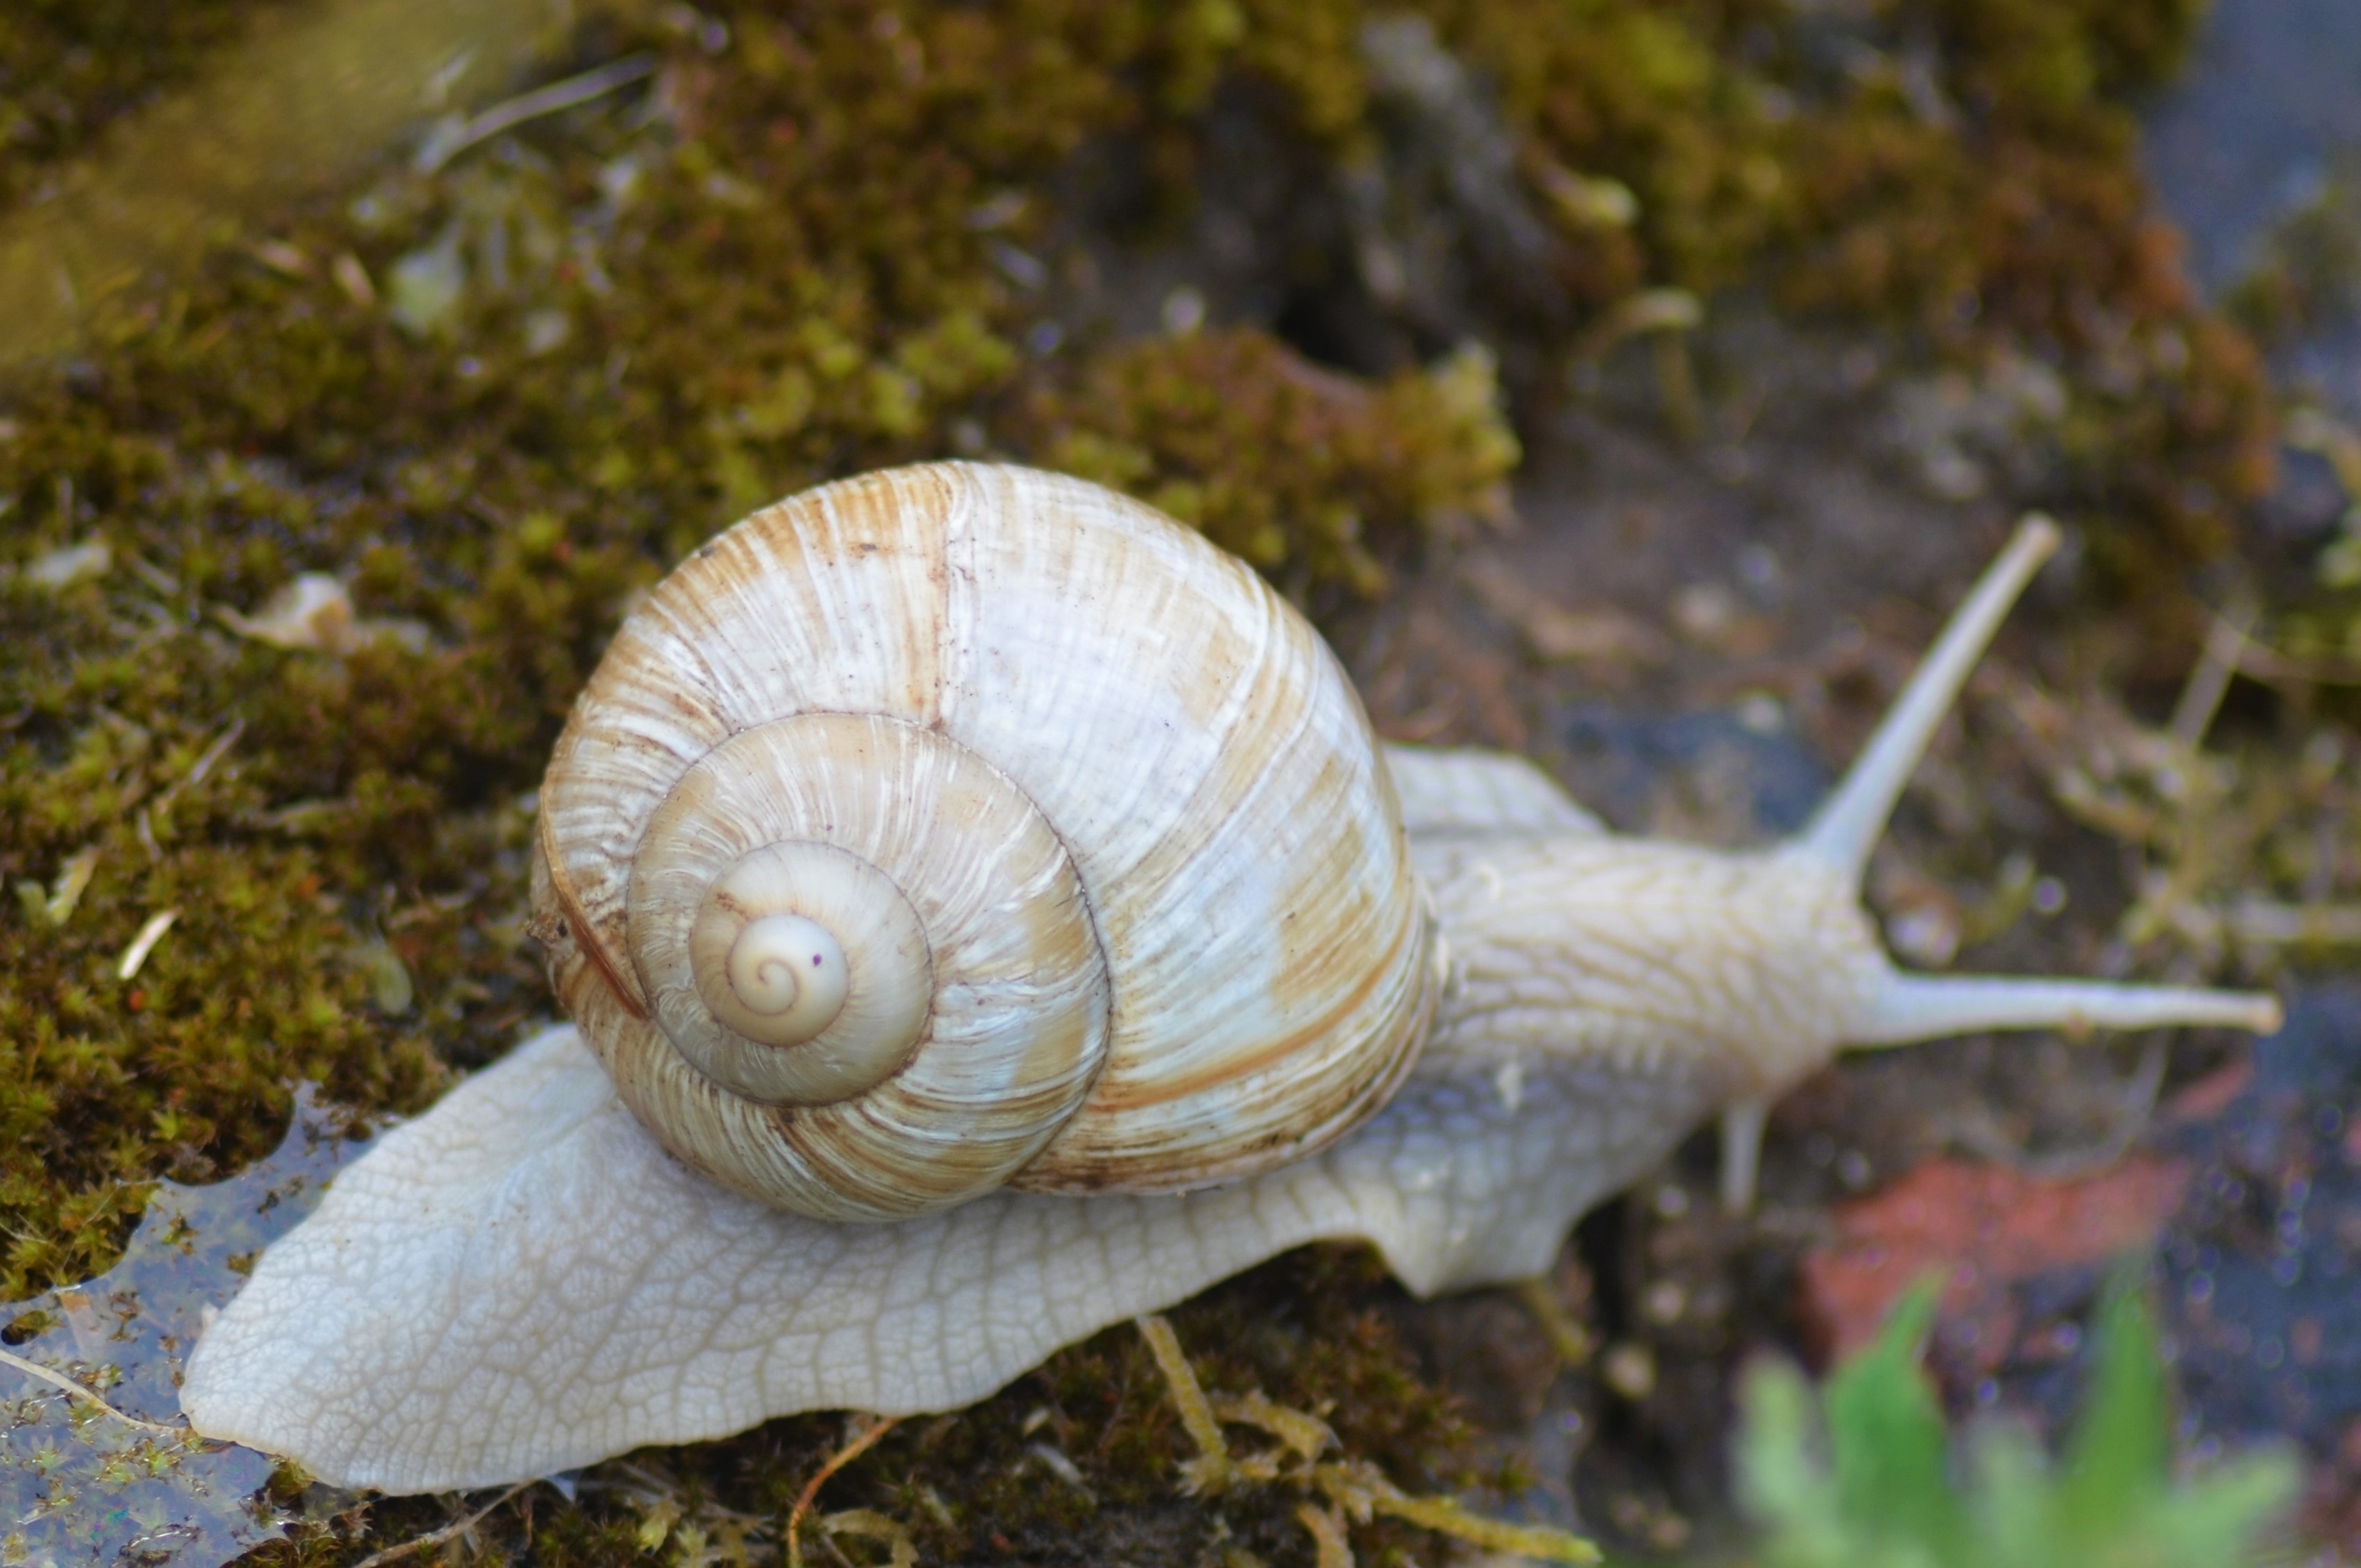
nature, rain, wildlife, insect, biology, fauna, shell, invertebrate, snail, molluscs, schnecken, burgundy, sea snail, marine biology, snails and slugs